Rabbi Akiva

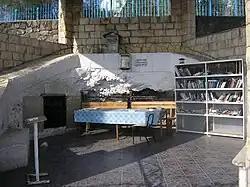
Akiva's grave in Tiberias

The death of Akiva is usually rendered as some redacted form of three separate versions of the circumstances. Each version shares the same basic plot points: Akiva defies the Roman prohibition on teaching Torah, the consul Turnus Rufus orders his execution, Akiva is flayed alive, and his final words are the Shema prayer.